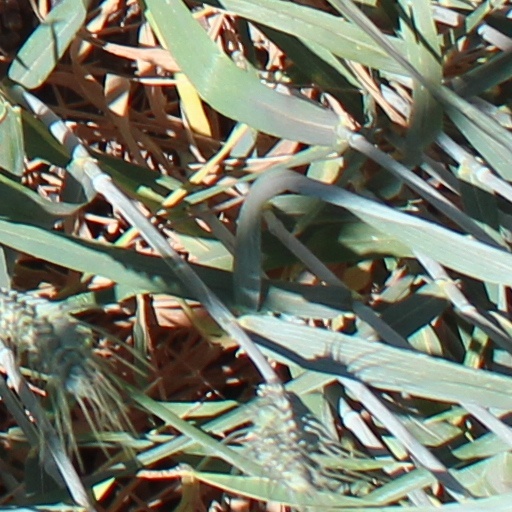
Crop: wheat